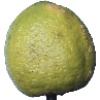
Label: Limes 1